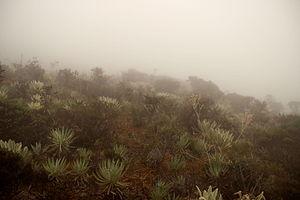
Comunauté végétale typique des Paramos venezueliens, aved des plantes à rosette géante (Frailejon, Espeletia sp., asteracées), des petits buissons (ericacées) et des graminées. Páramo San José, état de Merida, Venezuela. The brouillard est très fréquent dans la zone.
Le paramo est un biotope néotropical d'altitude, qu'on trouve dans la Cordillère des Andes, entre la limite des forêts et les neiges éternelles.